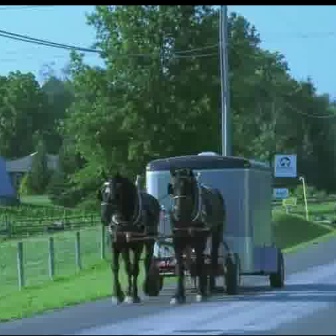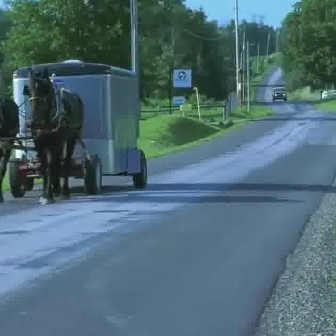
  Please identify the target specified by the bounding box [140,151,283,294] in the first image and locate it in the second image. Return the coordinates in [x_min,y_min,x_max,y_max] format.
Answer: [8,59,146,197]